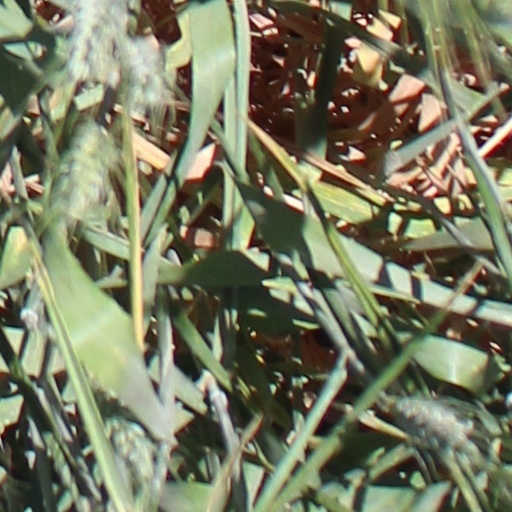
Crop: wheat